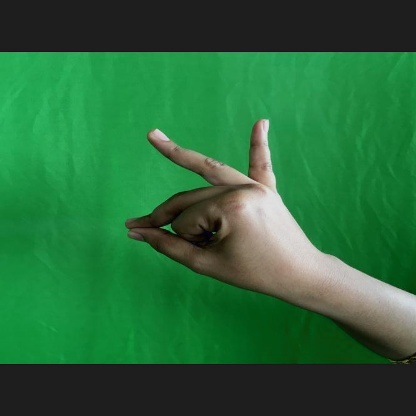
Mudra: Bramaram